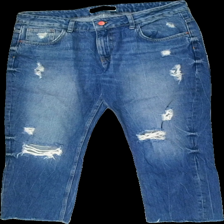
View: front
Type: Jeans
Category: Ladies
Brand: Zara
Colors: Blue
Material: 100% cotton
Cut: Regular
Size: 42
Season: All
Trend: Denim
Damage location: top left
Damage 2 location: middle center
Damage 3 location: bottom left
Price range: 100-150
Recommended usage: Reuse
Description: blå jeans med hål